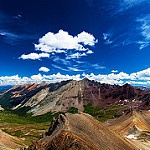
Label: mountain